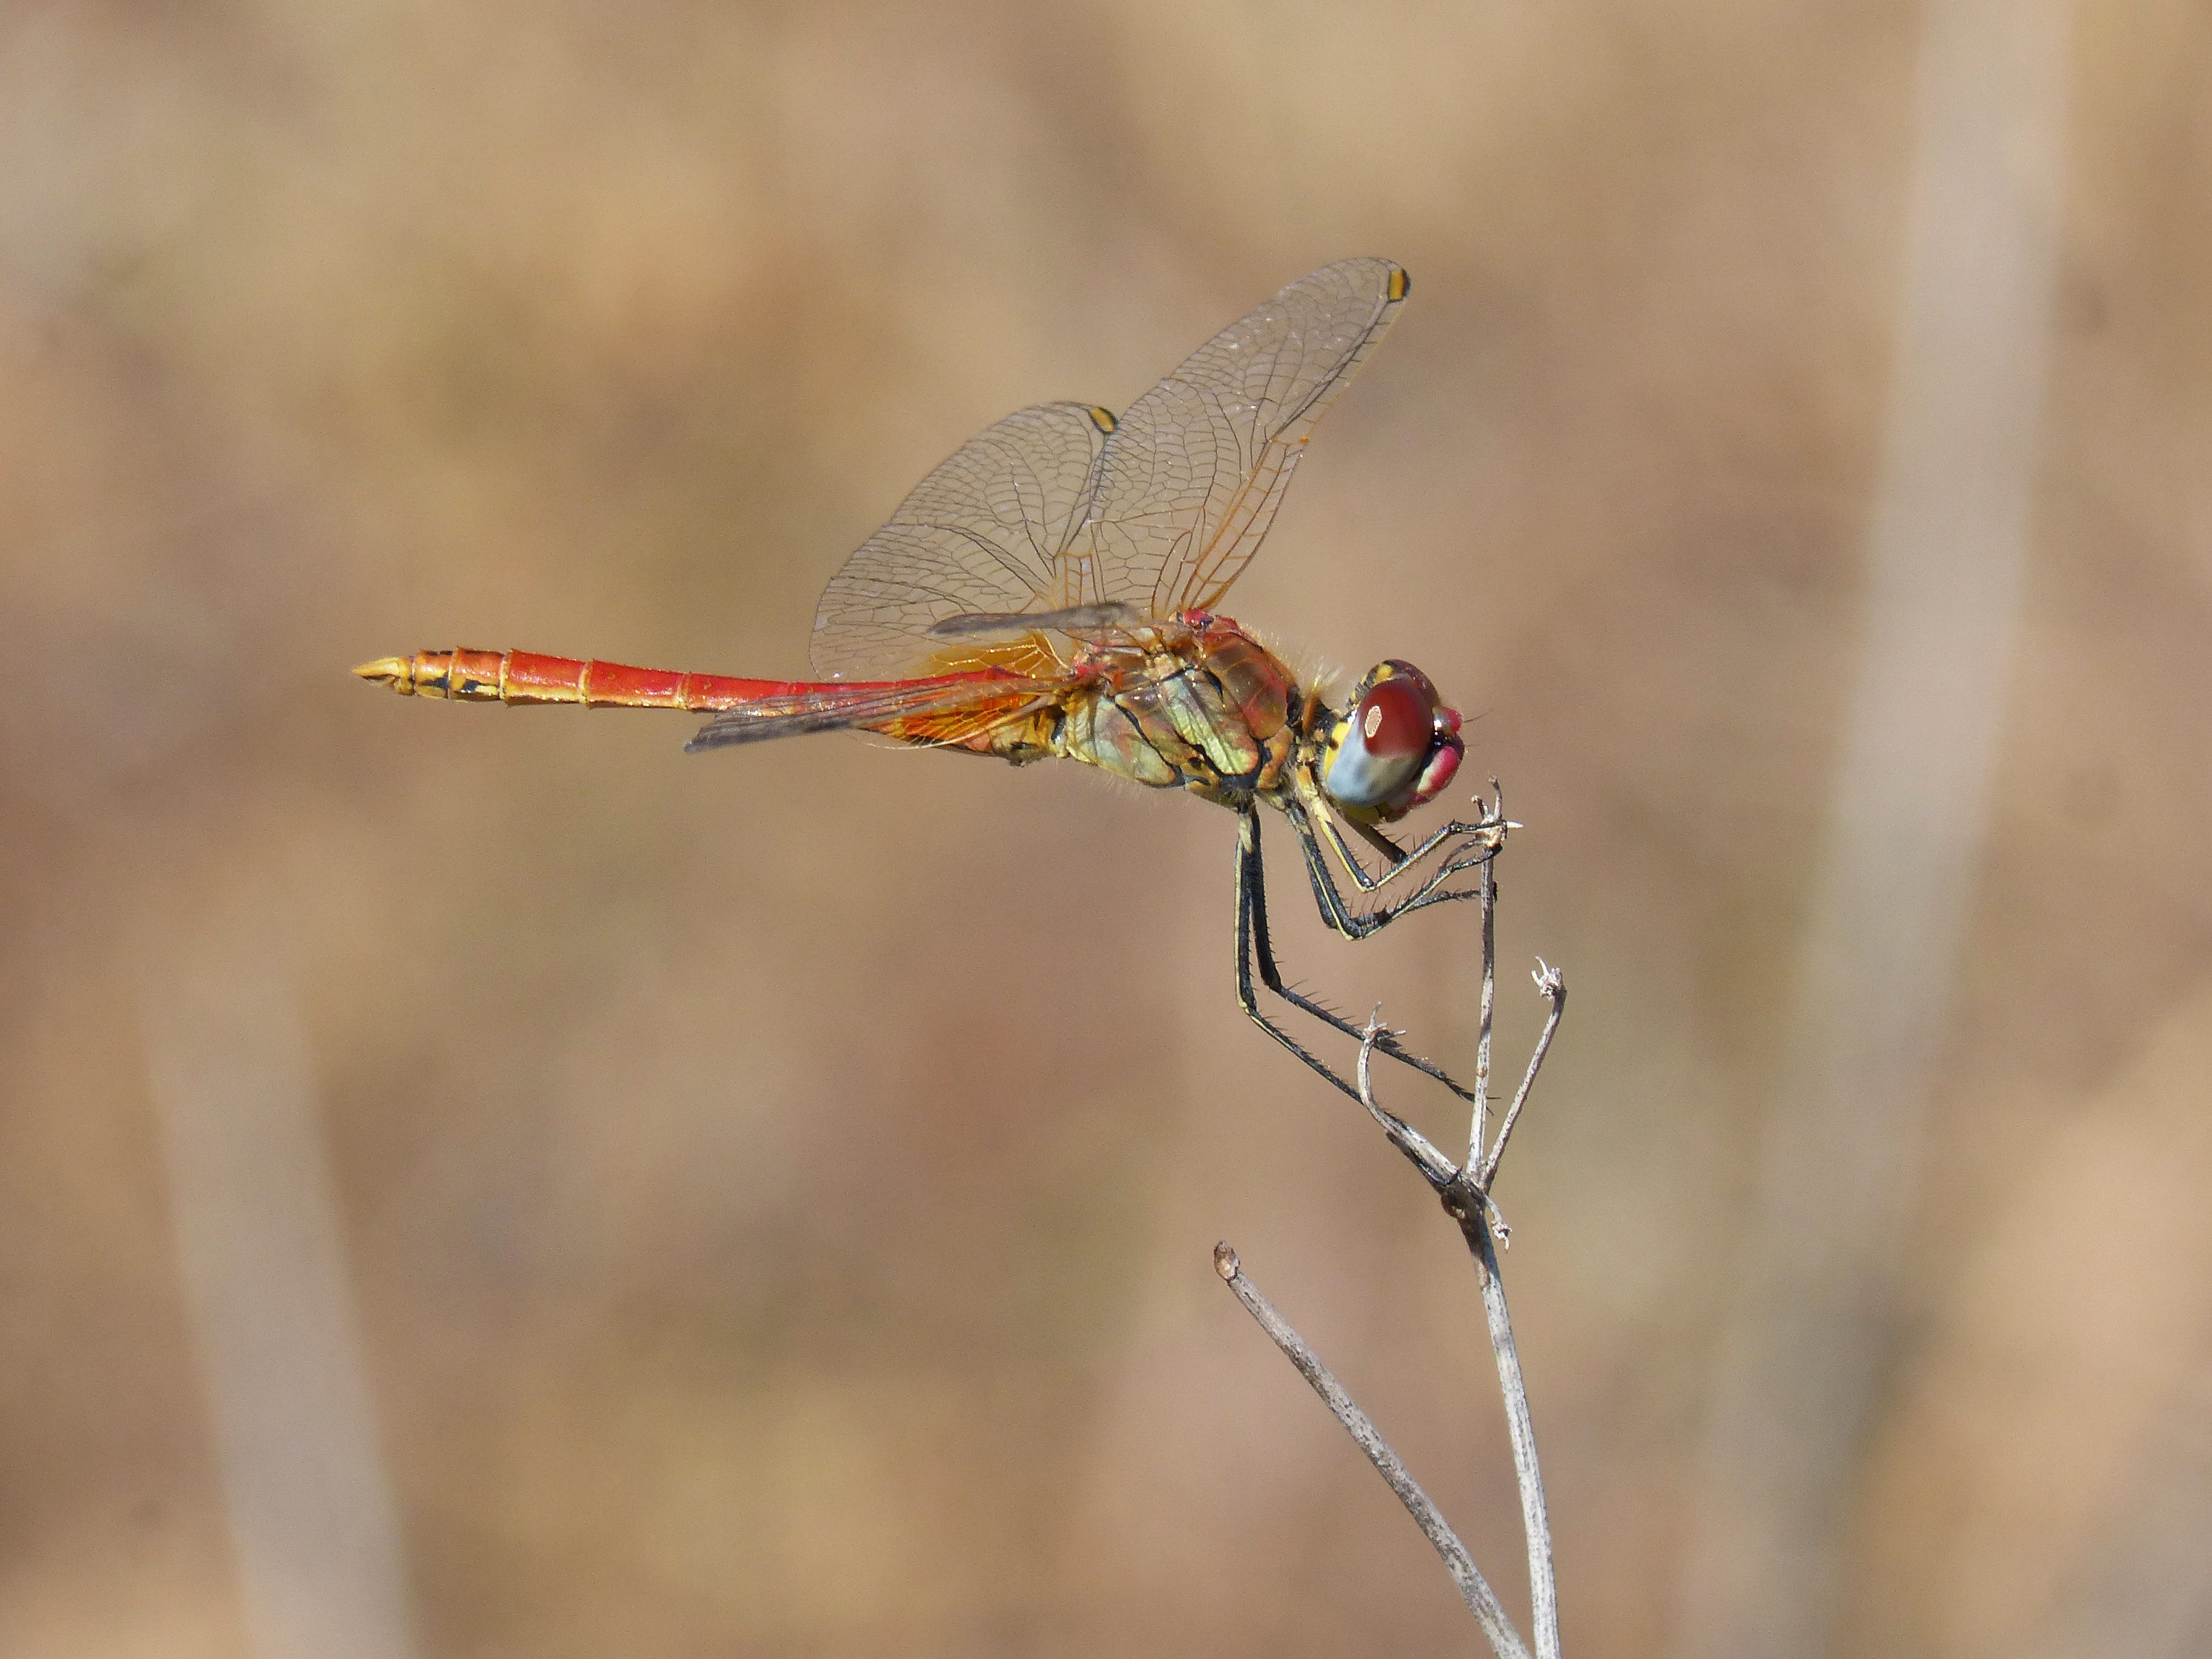
nature, branch, wing, insect, colorful, fauna, invertebrate, close up, dragonfly, beauty, detail, damselfly, macro photography, arthropod, red dragonfly, dragonflies and damseflies